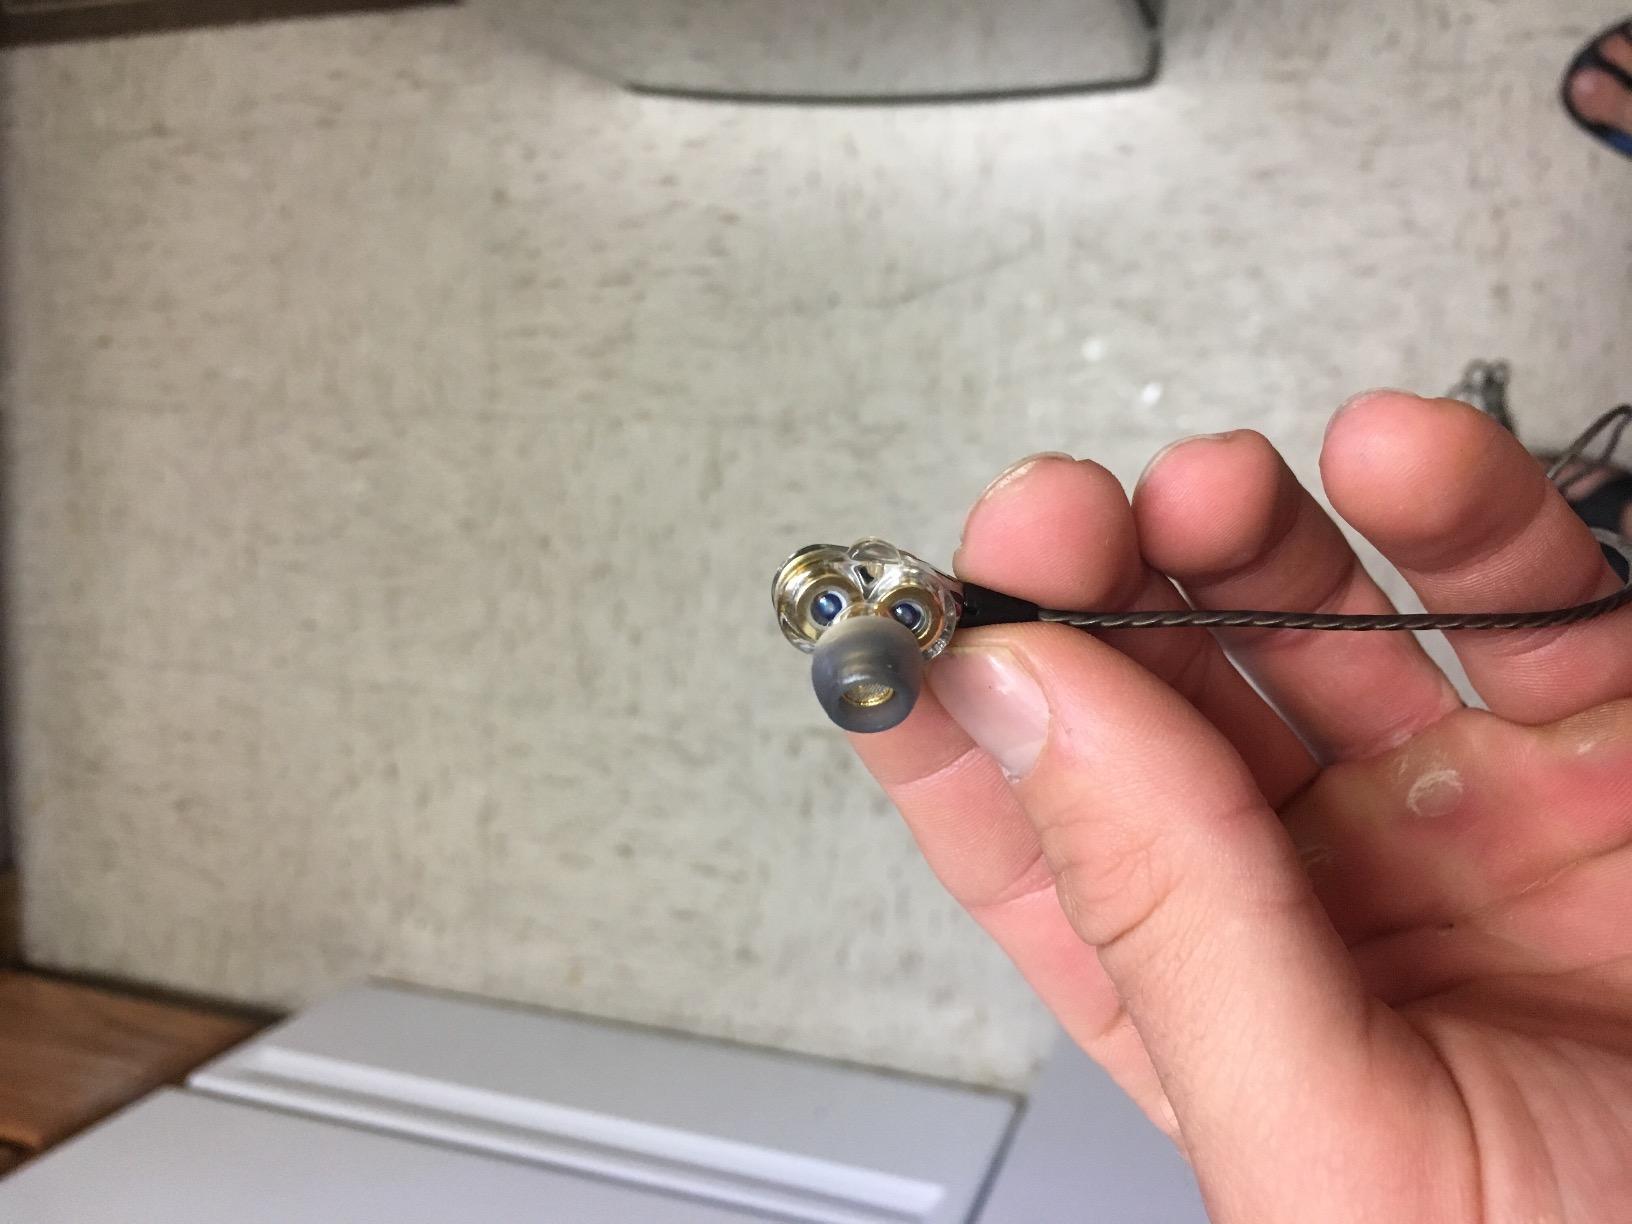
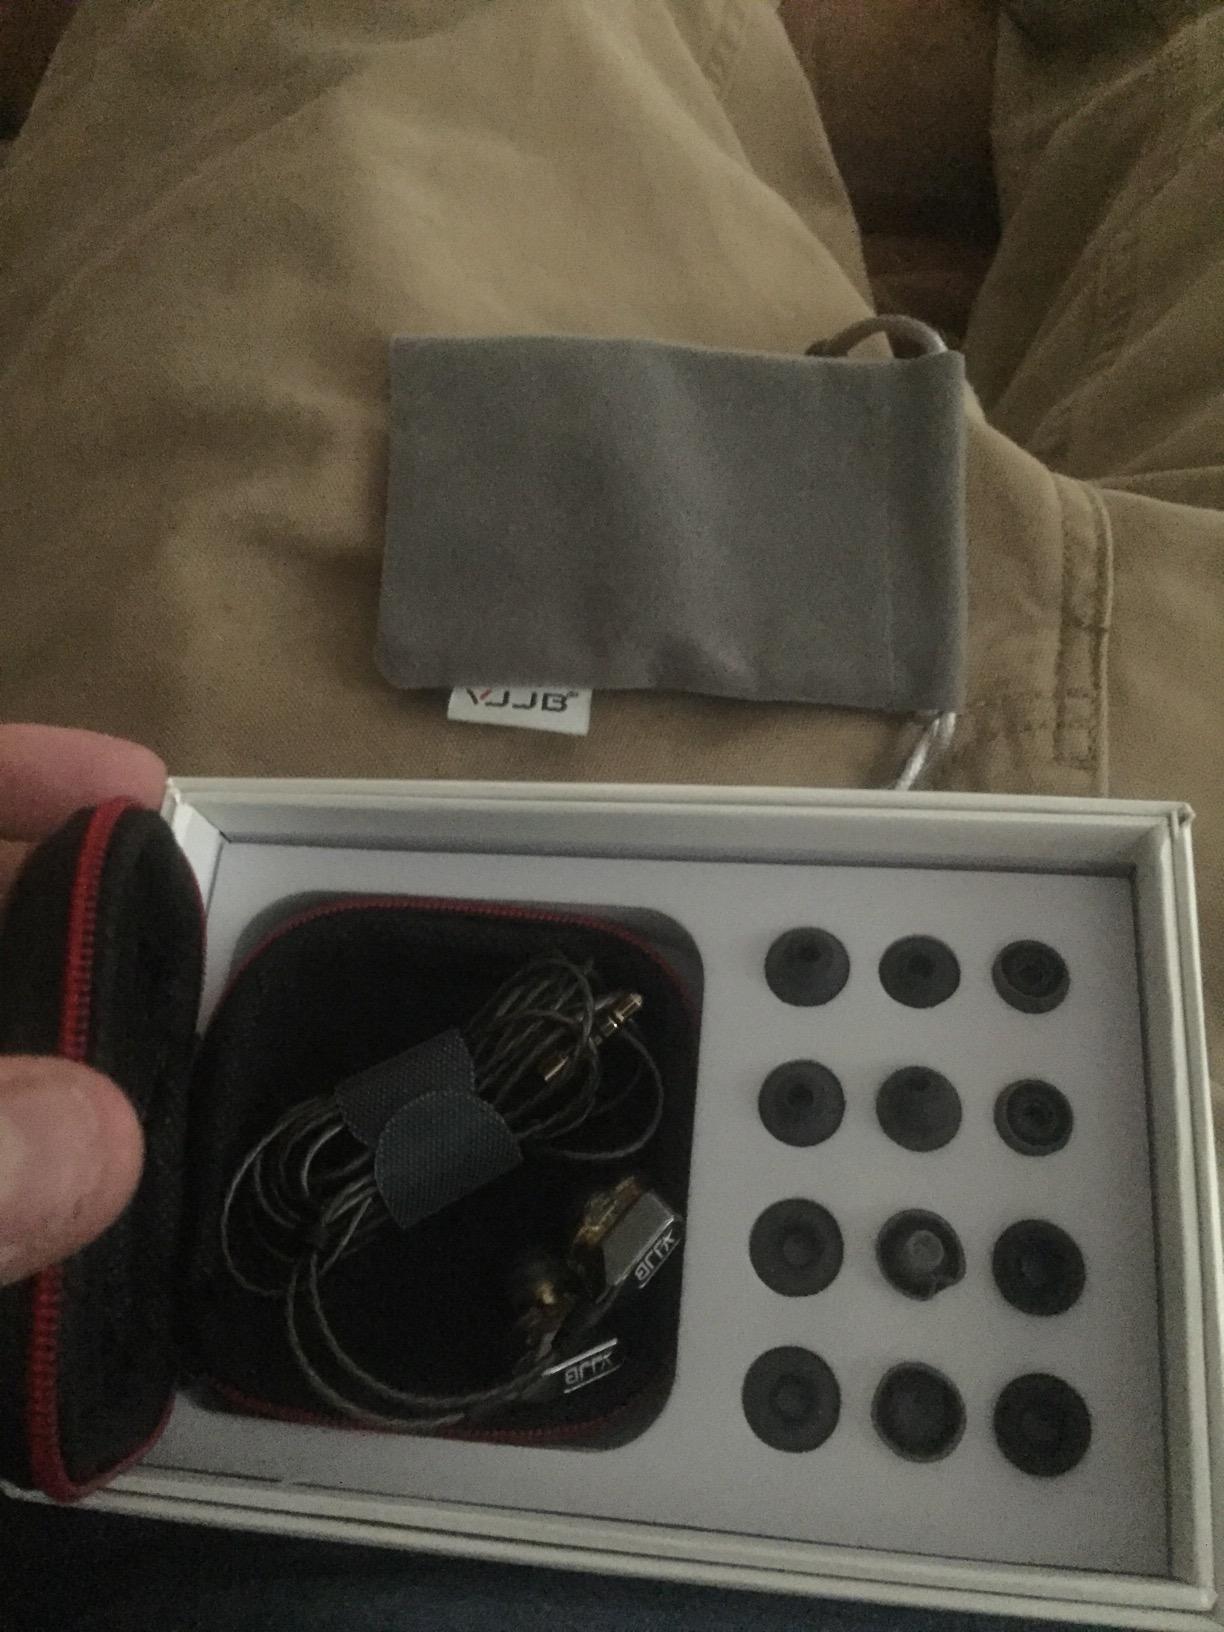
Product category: headphones
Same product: yes